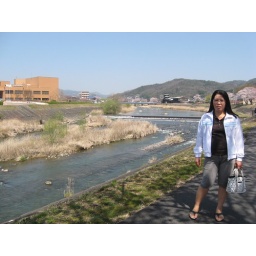
mizunami river near our house